Richmond Football Club

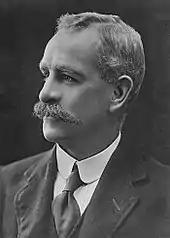
The Hon. Frank Tudor, federal leader of the ALP, was president of Richmond during World War I

The first few seasons in the VFL were less than spectacular. Although the club turned up some star players, it let a lot of talent leave and the administration was unstable after George Bennett's death at the end of the 1908 season. In 1916, the side won its first wooden spoon while also playing in the finals for the first time – World War I having reduced the competition to just four clubs, finals qualification was automatic.